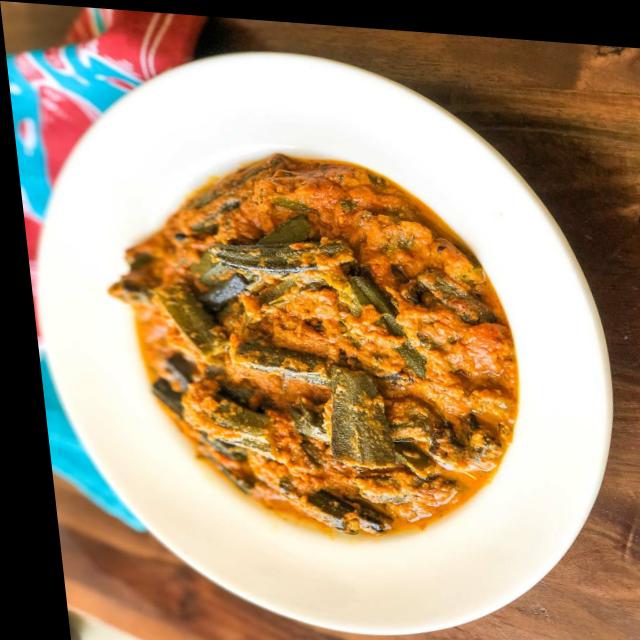
Dish: bhindi_masala